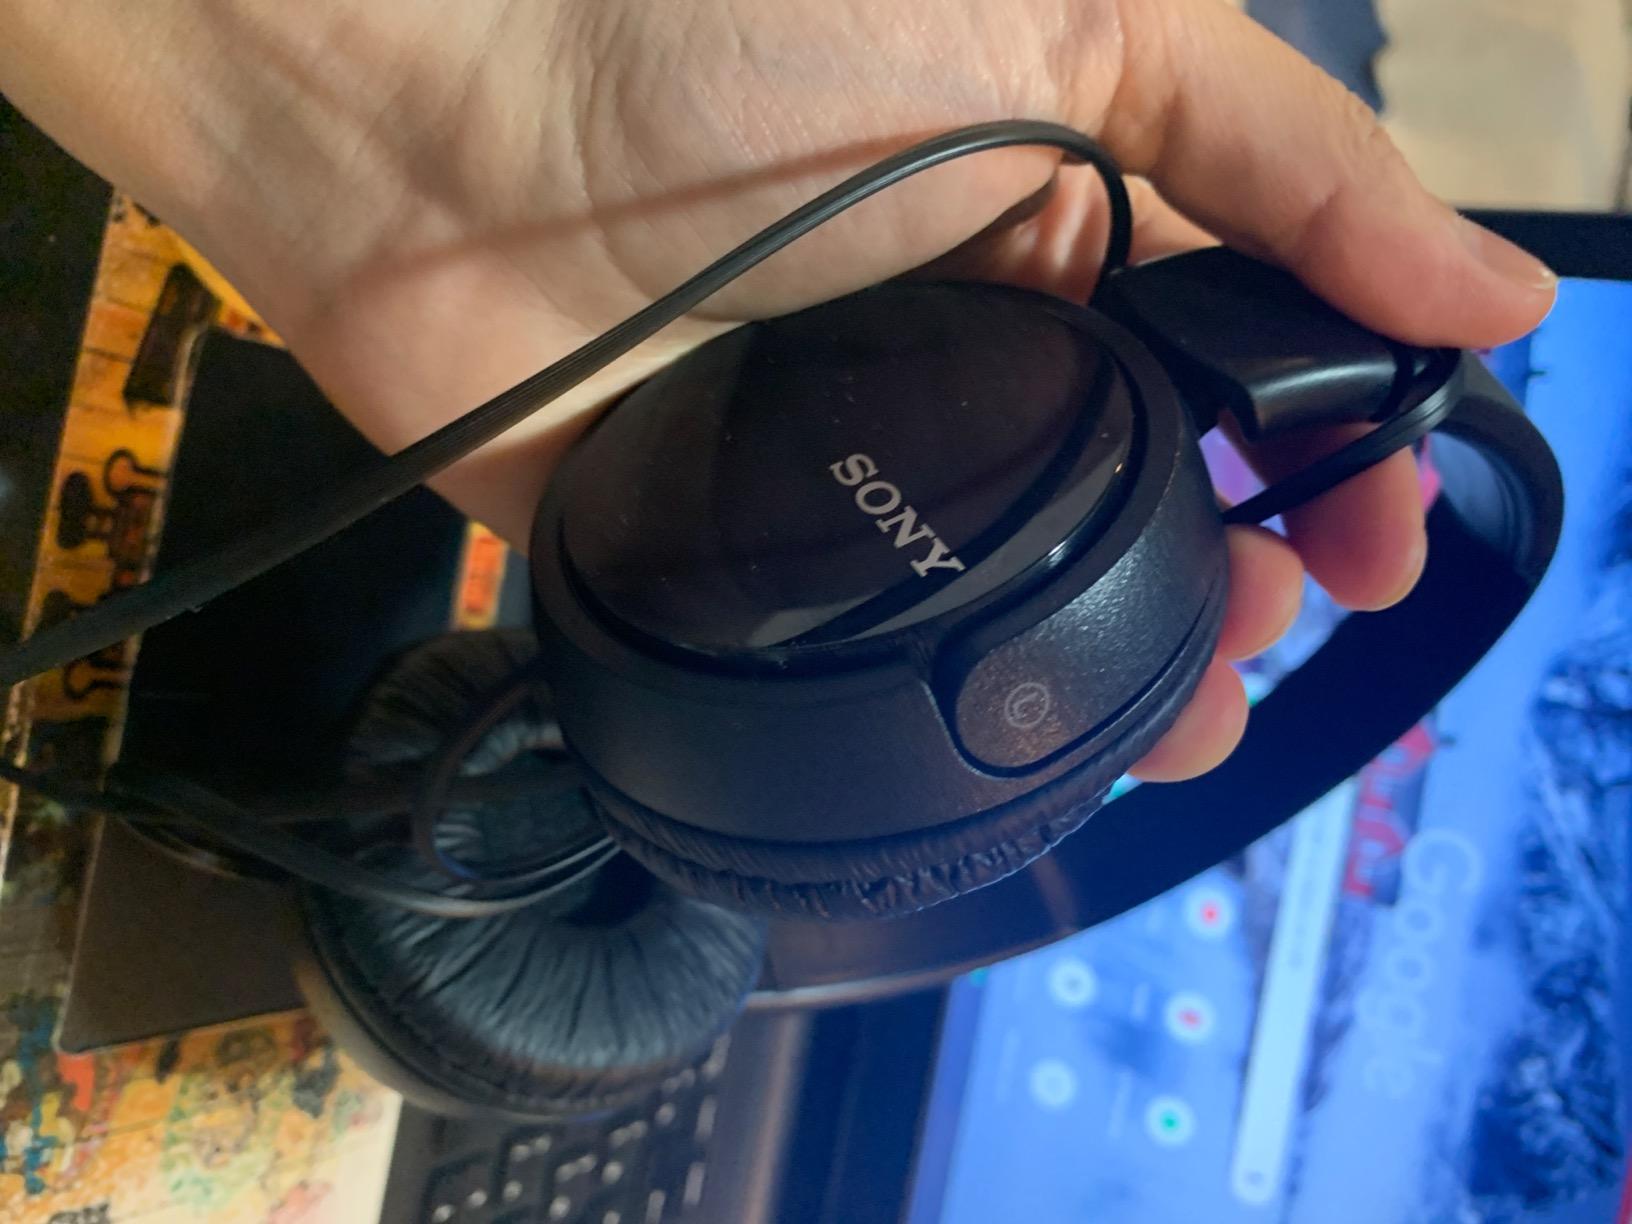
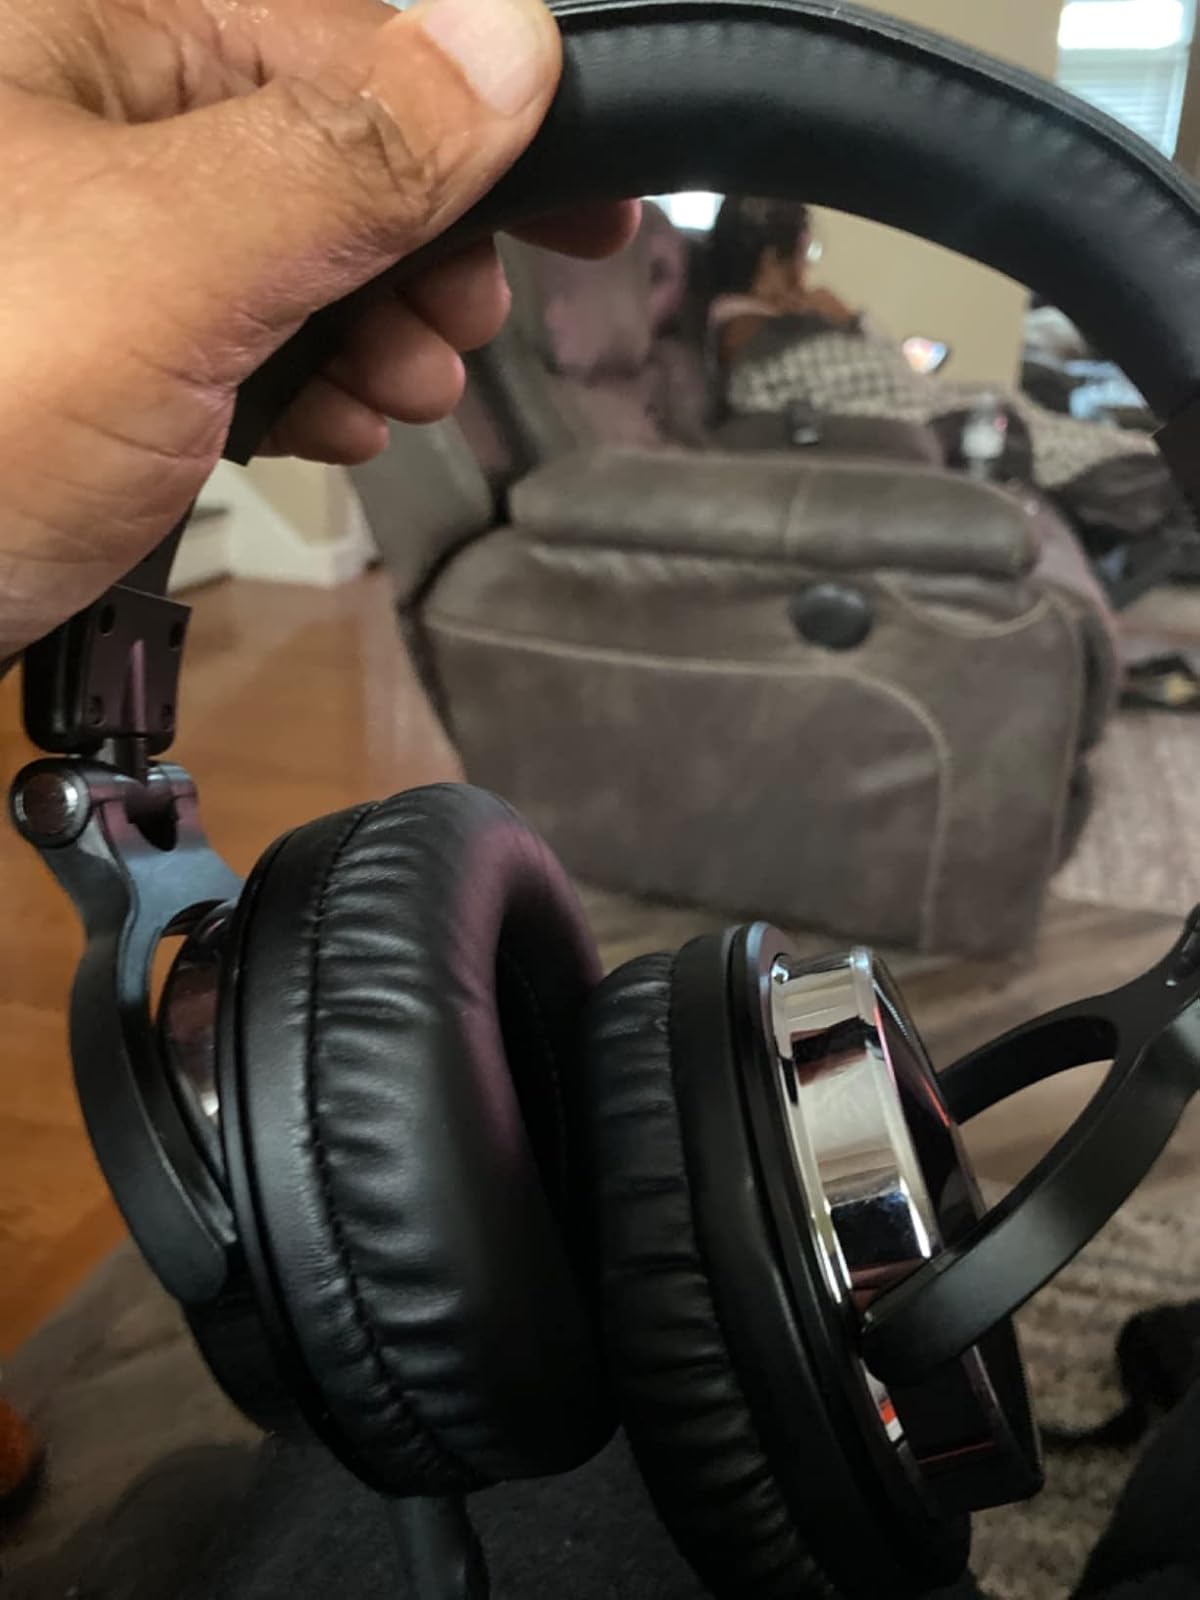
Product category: headphones
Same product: no